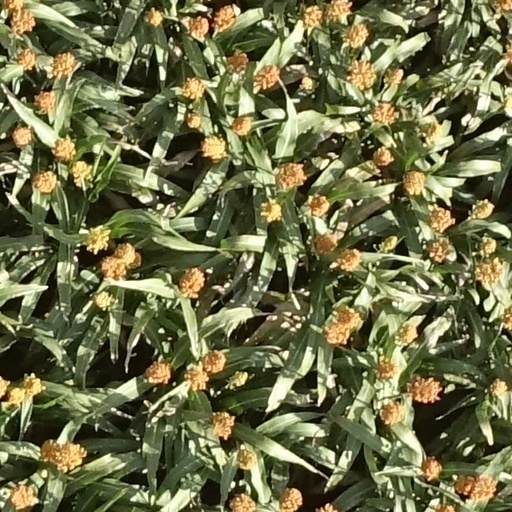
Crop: sorghum